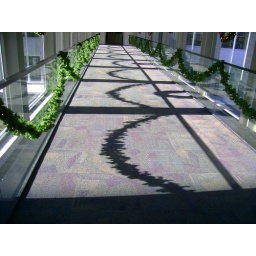
Shadows from Christmas wreaths in an office building in Fort Wayne